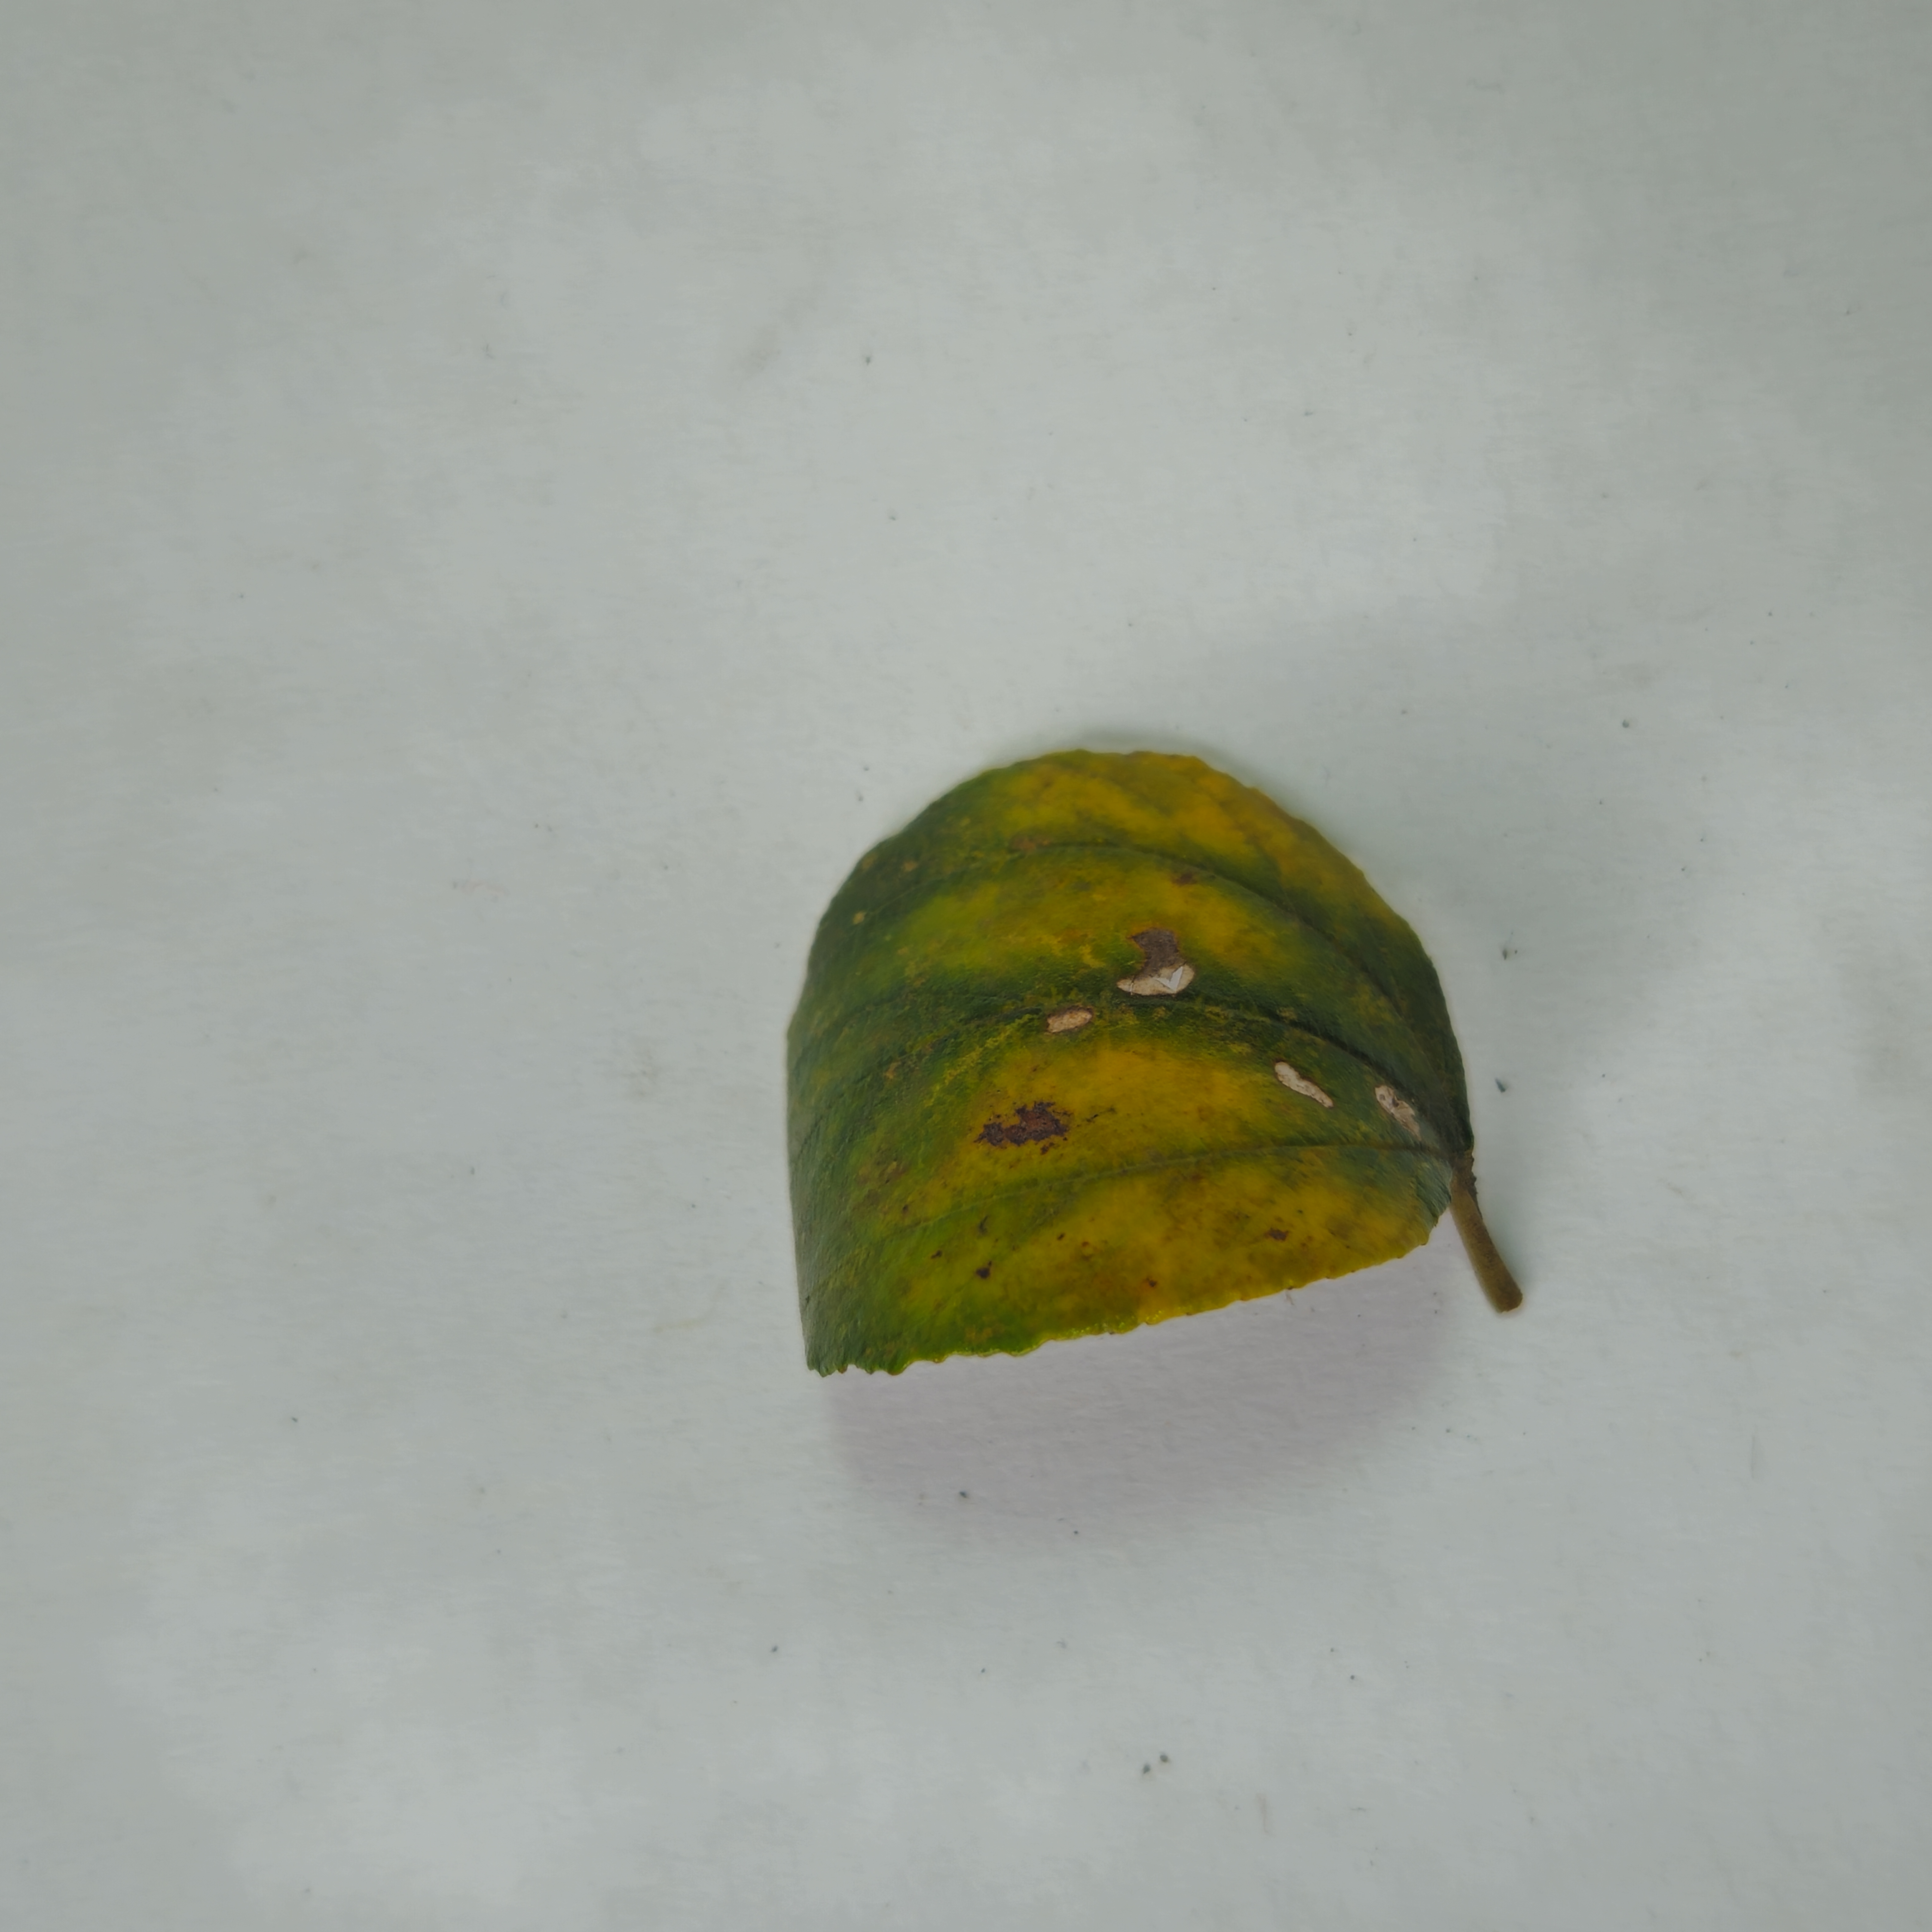
Label: Yellow